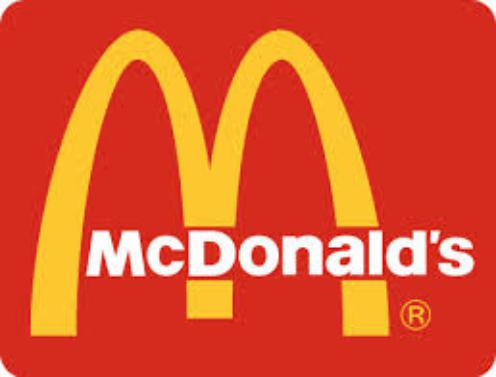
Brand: McDonald's
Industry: Food